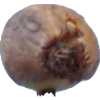
Label: onion